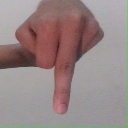
अक्षर: प